Joseph Déjacque

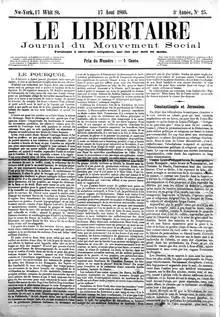
Front page of "Le Libertaire", the newspaper established by Déjacque in New York

By the time of the 1851 French coup d'état, Déjacque had fled into exile, making his way to Brussels and then on to London. Upon arrival in the British capital, he was reunited with fellow French anarchist Gustave Lefrançais, who informed him of the situation of their exiled compatriots. Déjacque complained to Lefrançais about the moral disengagement of the republican exiles led by Alexandre Auguste Ledru-Rollin and the cult of personality around factional leaders such as Louis Auguste Blanqui, finding himself disillusioned by the complete lack of rapport between the rival émigré factions.